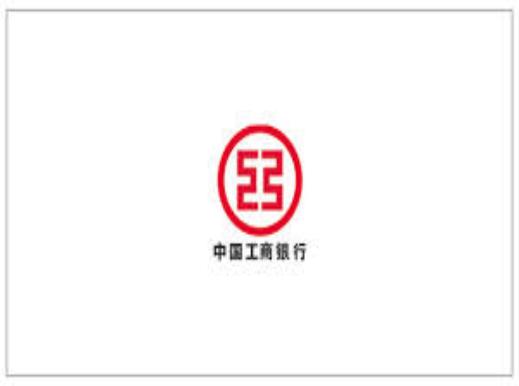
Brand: icbc-3
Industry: Others